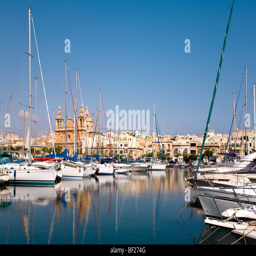
sailing boats at the marina in front